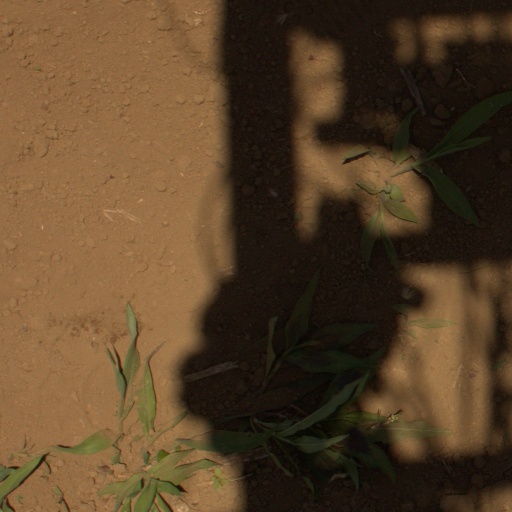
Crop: Jerusalem artichoke